Vampire Cleanup Department

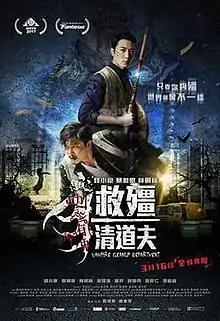
Theatrical release poster

Vampire Cleanup Department (救僵清道夫) is a 2017 Hong Kong comedy horror film directed by Yan Pak-wing and Chiu Sin Hang.